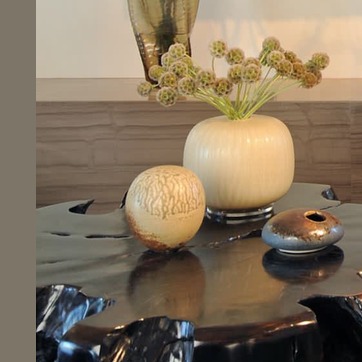
Material: ceramic